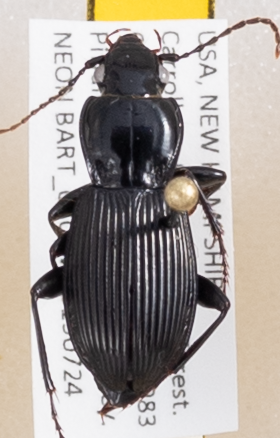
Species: Pterostichus coracinus
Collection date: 2019-07-24
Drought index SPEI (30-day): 0.54
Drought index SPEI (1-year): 1.13
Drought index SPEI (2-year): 0.8